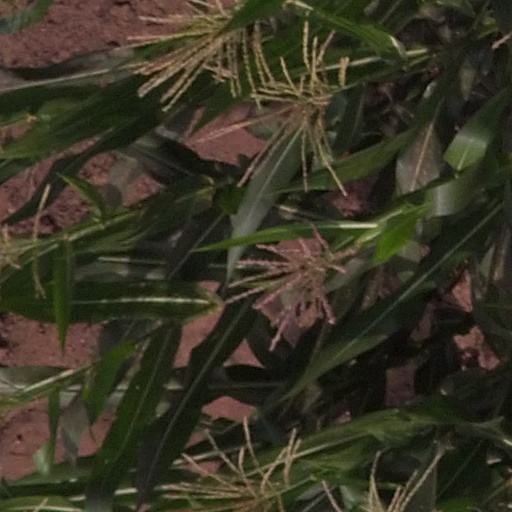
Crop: maize; corn